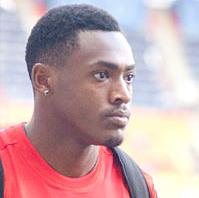
Age: 21